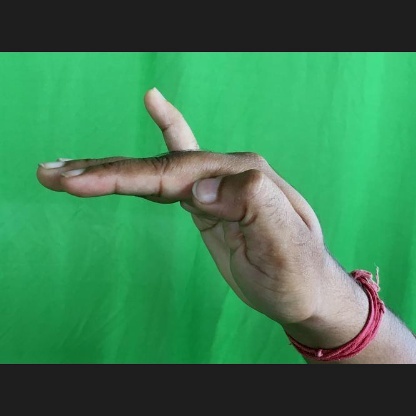
Mudra: Hamsapaksha